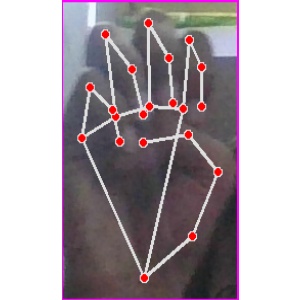
अक्षर: म